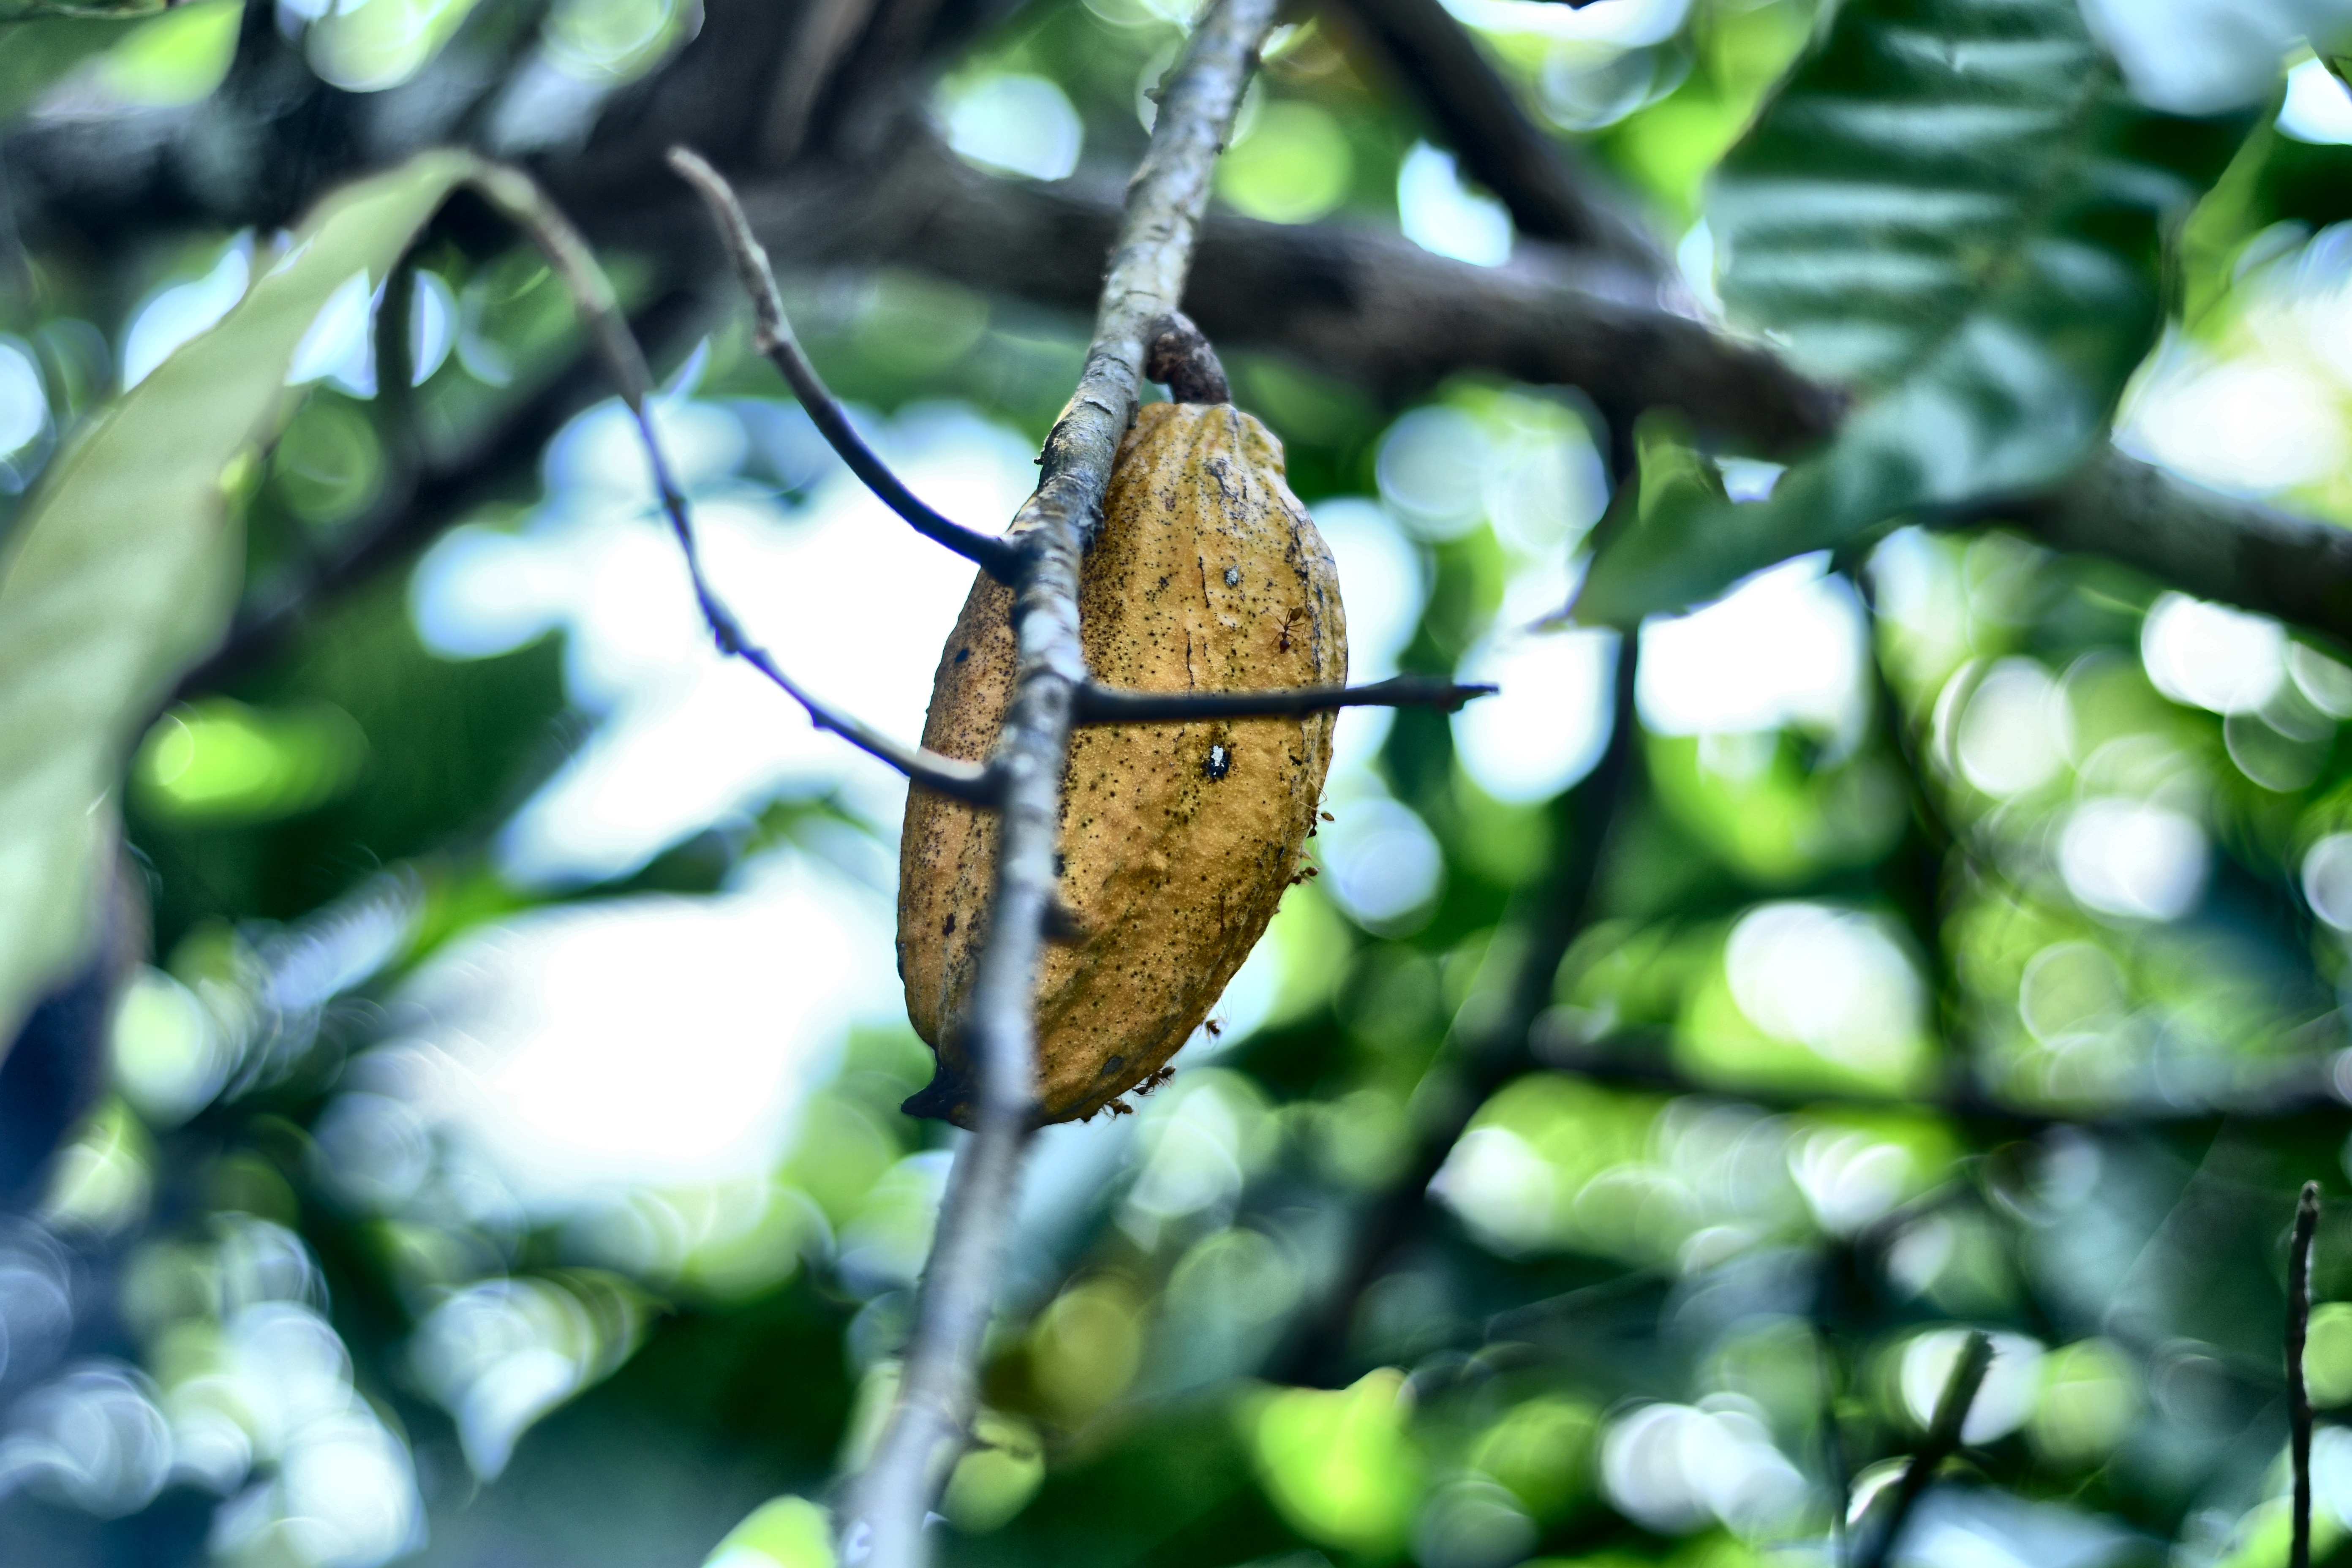
Maturity: mature
Variety: Angoleta